Rhys ap Gruffydd

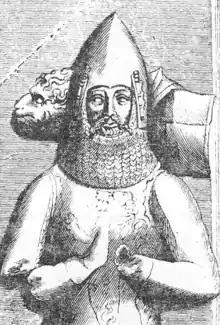
14th-century effigy of Rhys ap Gruffydd at St Davids Cathedral

Rhys ap Gruffydd or ap Gruffudd (often anglicised to "Griffith"; c. 1132 – 28 April 1197) was the ruler of the kingdom of Deheubarth in south Wales from 1155 to 1197. Today, he is commonly known as The Lord Rhys, in Welsh "Yr Arglwydd Rhys", although this title may have not been used in his lifetime. He usually used the title "Proprietary Prince of Deheubarth" or "Prince of South Wales", but two documents have been discovered in which he uses the title "Prince of Wales" or "Prince of the Welsh".